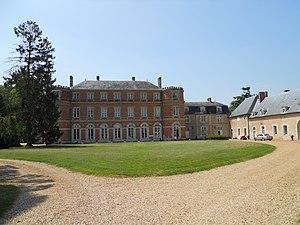
Château de Denonville, (Inscrit, 1976) This building is indexed in the Base Mérimée, a database of architectural heritage maintained by the French Ministry of Culture,
Cet article recense les monuments historiques d'Eure-et-Loir, en France.
Denonville est une commune française située dans le département d'Eure-et-Loir en région Centre-Val de Loire.